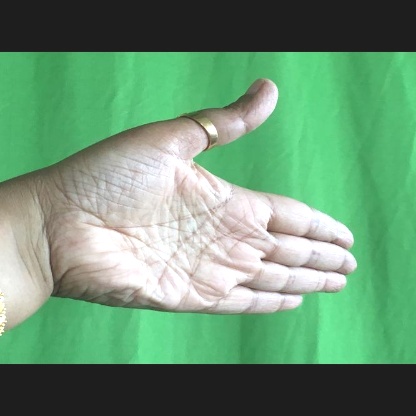
Mudra: Ardhachandran